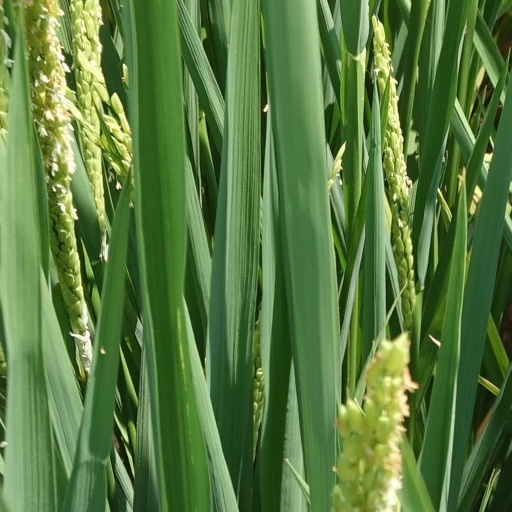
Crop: rice